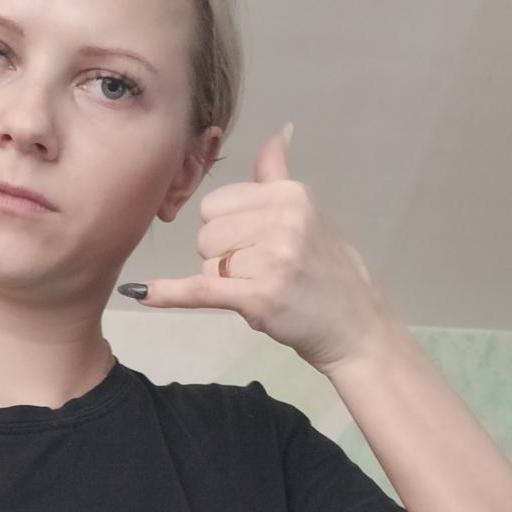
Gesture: call